Camp Olmsted (New York)

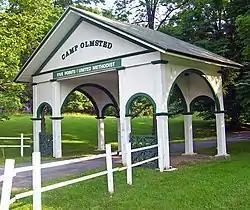
Front gate of camp

Camp Olmsted is a summer camp and retreat in Cornwall-on-Hudson, New York, operated by the Five Points Mission, a Methodist organization. It is located along Bayview Avenue, NY 218, near Storm King Mountain.